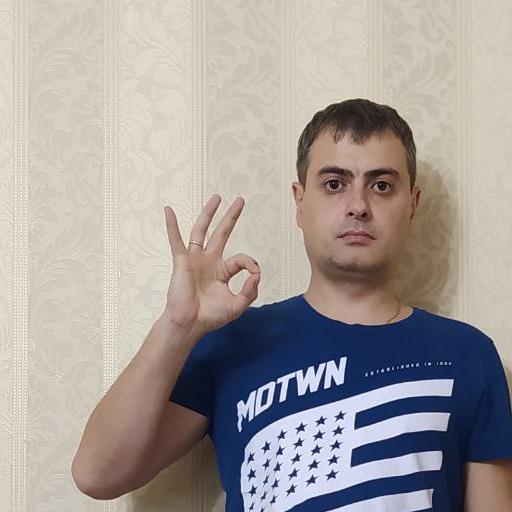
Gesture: ok